Şehzade Ömer Faruk

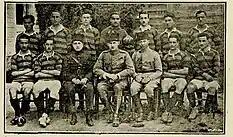
Ömer Faruk and Ali Vasıb with the Fenerbahce football team, which completed the 1922-23 season as undefeated champions

Ömer Faruk graduated from the Prussian Military Academy in Potsdam as a professional Prussian officer. His demeanour reflected his strict German education, and until his death he remained a severe soldier but only in appearance, as deep down he was a romantic at heart, and he never gave up his Ottoman habits.